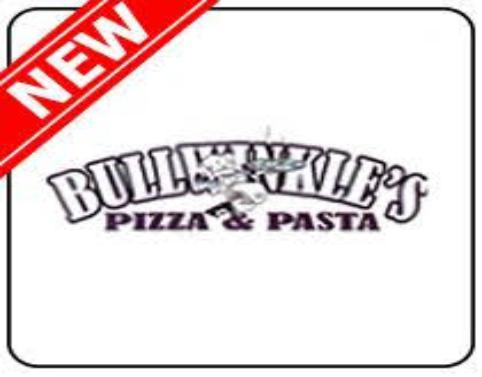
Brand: Bullwinkle's Restaurant
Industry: Food